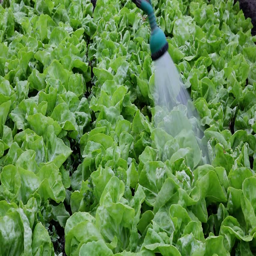
watering of fresh lettuce in a greenhouse